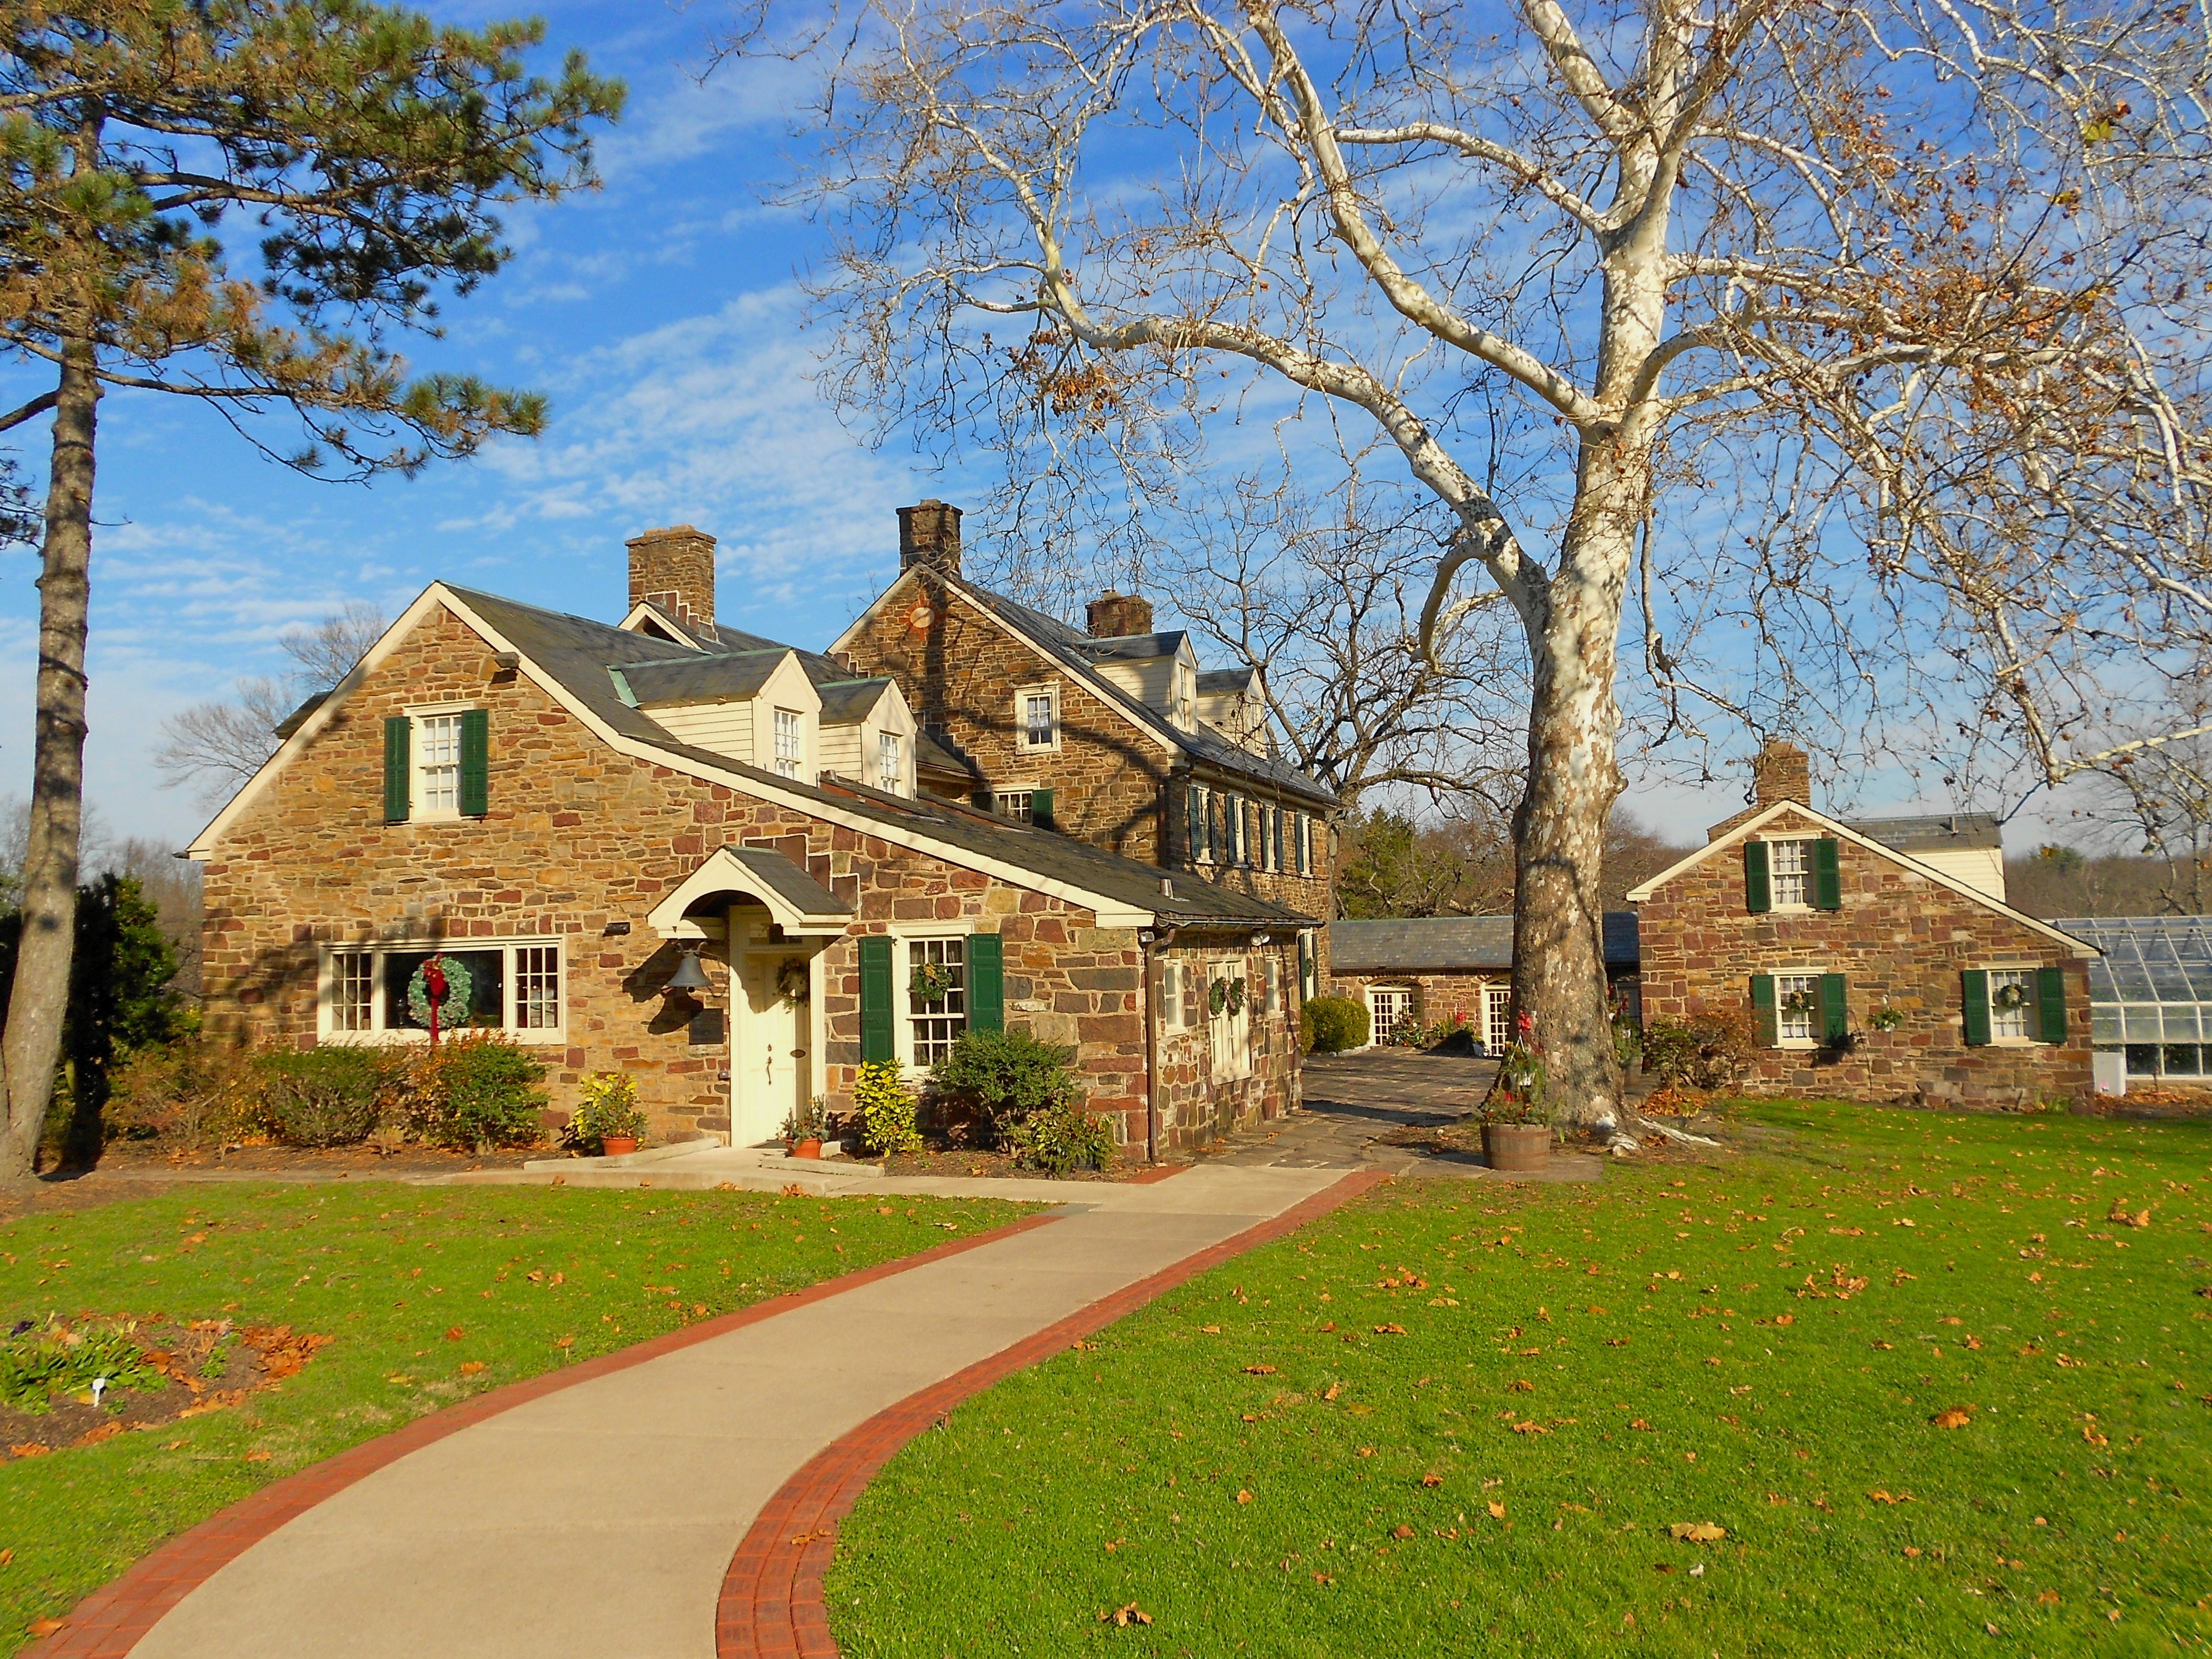
tree, nature, grass, architecture, sky, farm, lawn, mansion, house, fall, flower, building, home, village, suburb, cottage, autumn, landmark, property, trees, outside, clouds, buildings, farmhouse, historical, estate, yard, manor house, real estate, destinations, rural area, residential area, pearl s buck